List of schools of the Conseil scolaire Viamonde

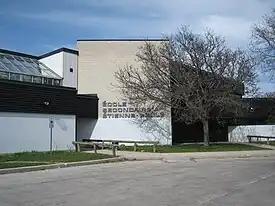
École secondaire Étienne-Brûlé is one of 15 secondary schools operated by Conseil scolaire Viamonde.

CSV elementary and secondary schools are organized by which county/single-tier/upper-tier municipalities they are located in.